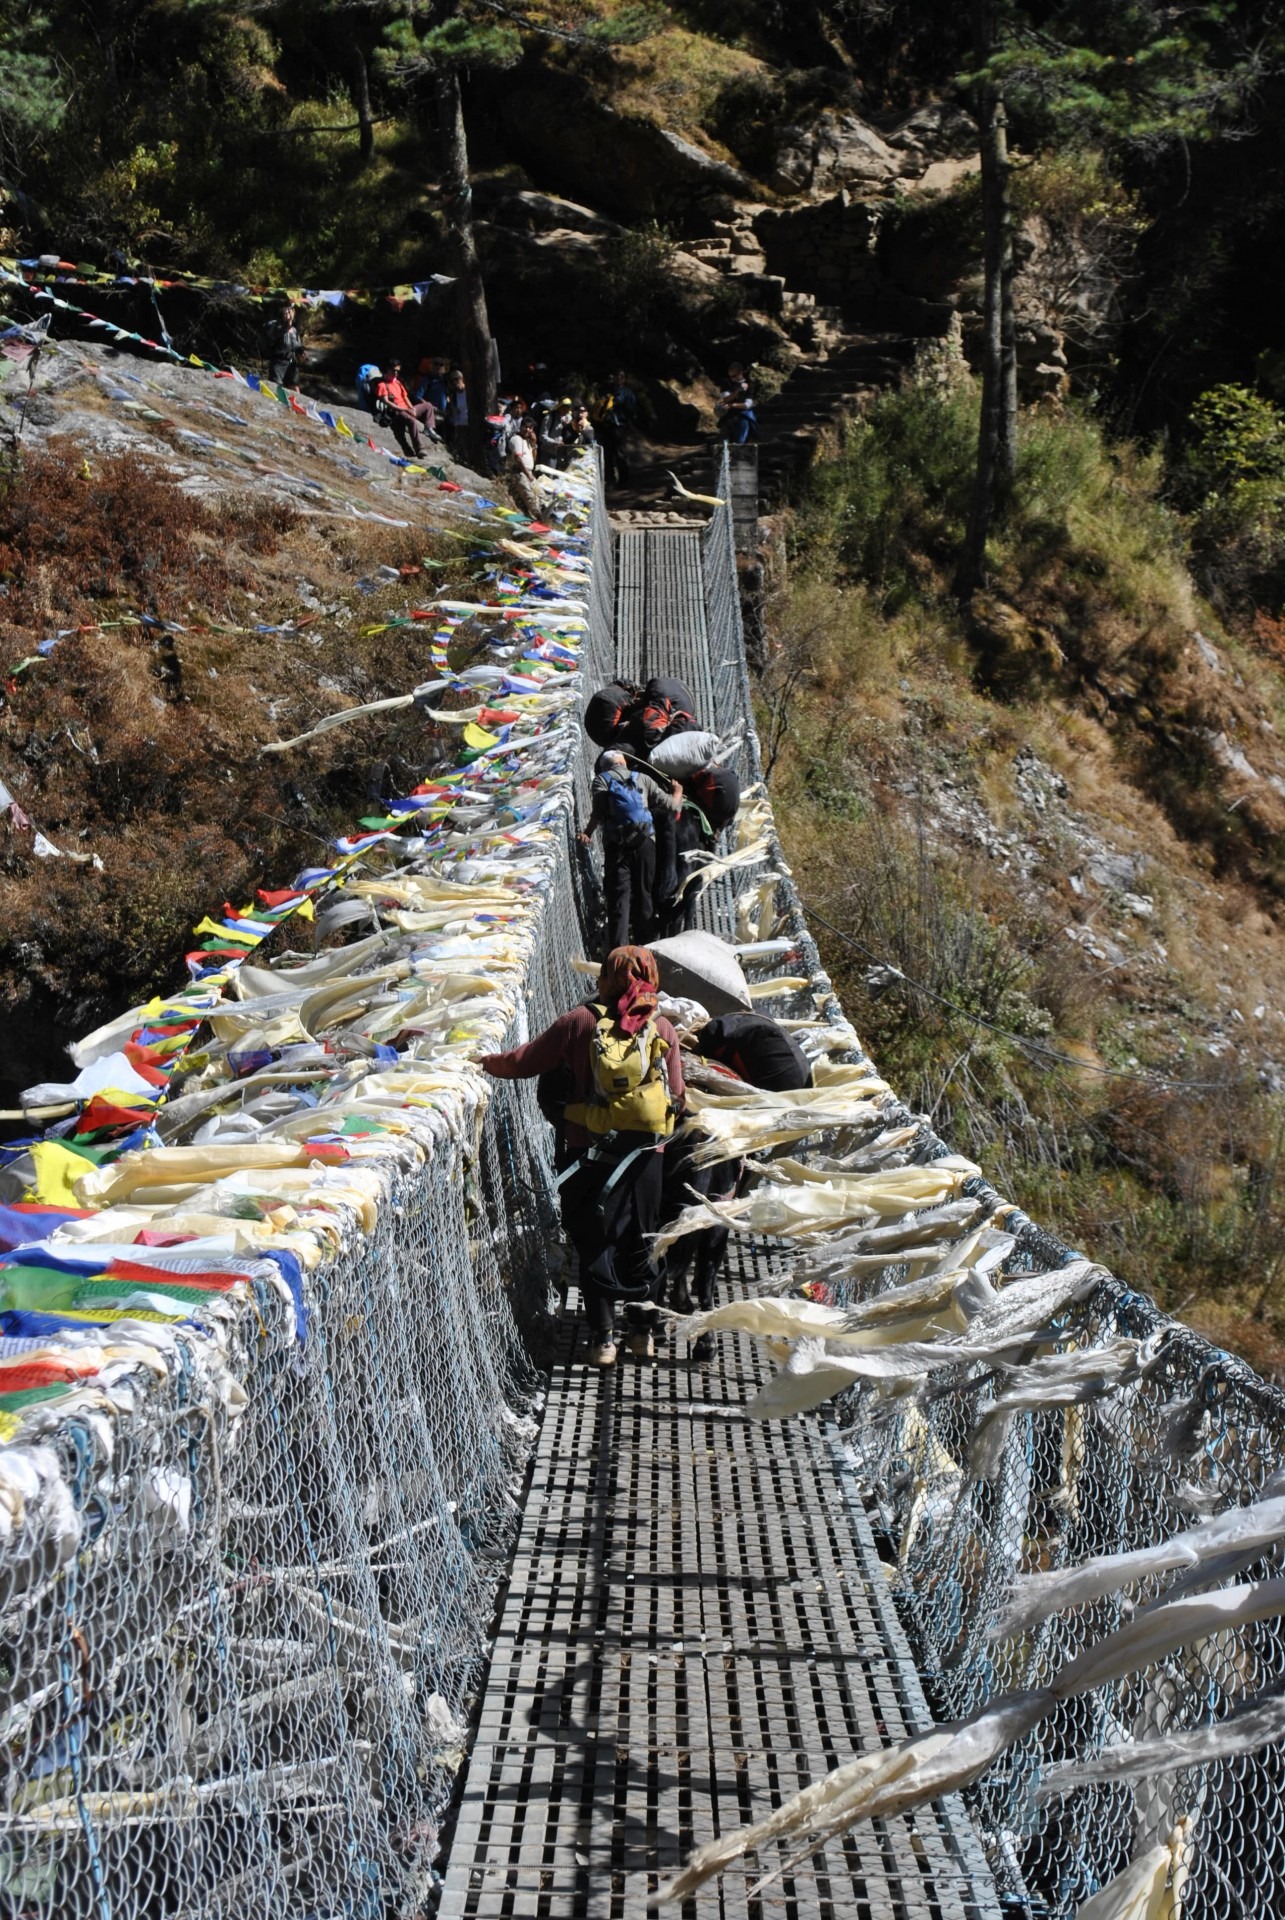
mountain, bridge, crossing, adventure, extreme sport, nepal, sports, trekking, himalaya, outdoor recreation